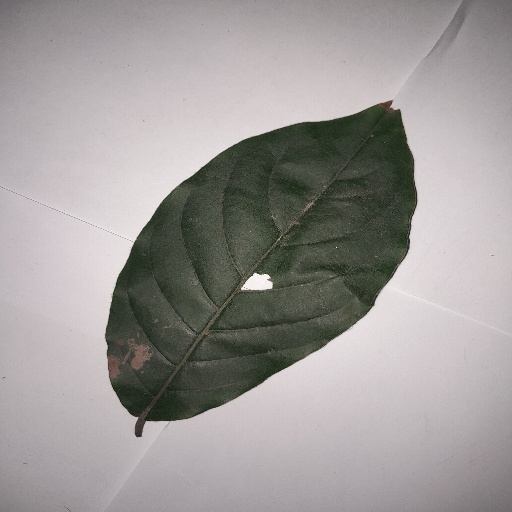
Species: HariTaki
Leaf condition: Bacterial Spot